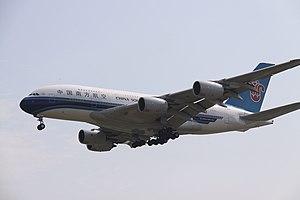
China Southern Airlines Company Limited est une compagnie aérienne dont le siège est situé à Canton, en Chine. Établie le 1ᵉʳ juillet 1988 à la suite de la restructuration de l'Administration de l'aviation civile de Chine qui a acquis et fusionné un certain nombre de compagnies aériennes nationales, la compagnie est devenue l'une des trois grandes compagnies aériennes chinoises. la plus grande compagnie aérienne mesurée par les passagers transportés et la plus grande compagnie aérienne de l'Asie dans la taille de la flotte, les revenus et les passagers transportés. Ses principaux hubs sont situés à l'aéroport international de Canton et à l'aéroport international de Pékin-Capitale. Elle a quitté Skyteam fin 2018 et se prépare à rejoindre l’alliance Oneworld. Le logo de la compagnie aérienne est constitué d'une fleur de kapok sur une nageoire caudale bleue.